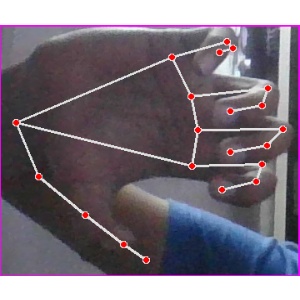
अक्षर: त